Media documentation of the September 11 attacks

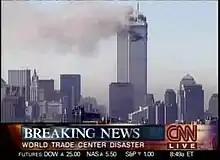
Screenshot of CNN breaking the news about the first plane crashing into the World Trade Center on 9/11.

There were only three known videographers who captured the impact of the first plane when it hit the North Tower in New York City: French filmmaker Jules Naudet, who was recording for a documentary about the New York Fire Department; German artist Wolfgang Staehle, who was livestreaming the Manhattan skyline at the time; and Czech tourist Pavel Hlava, who unintentionally captured the impact while making a video postcard to send home to his family. Flight 175's impact of the South Tower was captured by numerous amateur videographers and across multiple news outlets who were reporting on the World Trade Center after Flight 11's impact. Two security cameras captured the impact at The Pentagon and the impact of Flight 93 in Pennsylvania is only recorded as a mushroom cloud in a single video. The attacks were also captured by local law enforcement, such as Officer Glen Pettit, who was a video cameraman for the New York Police Department.